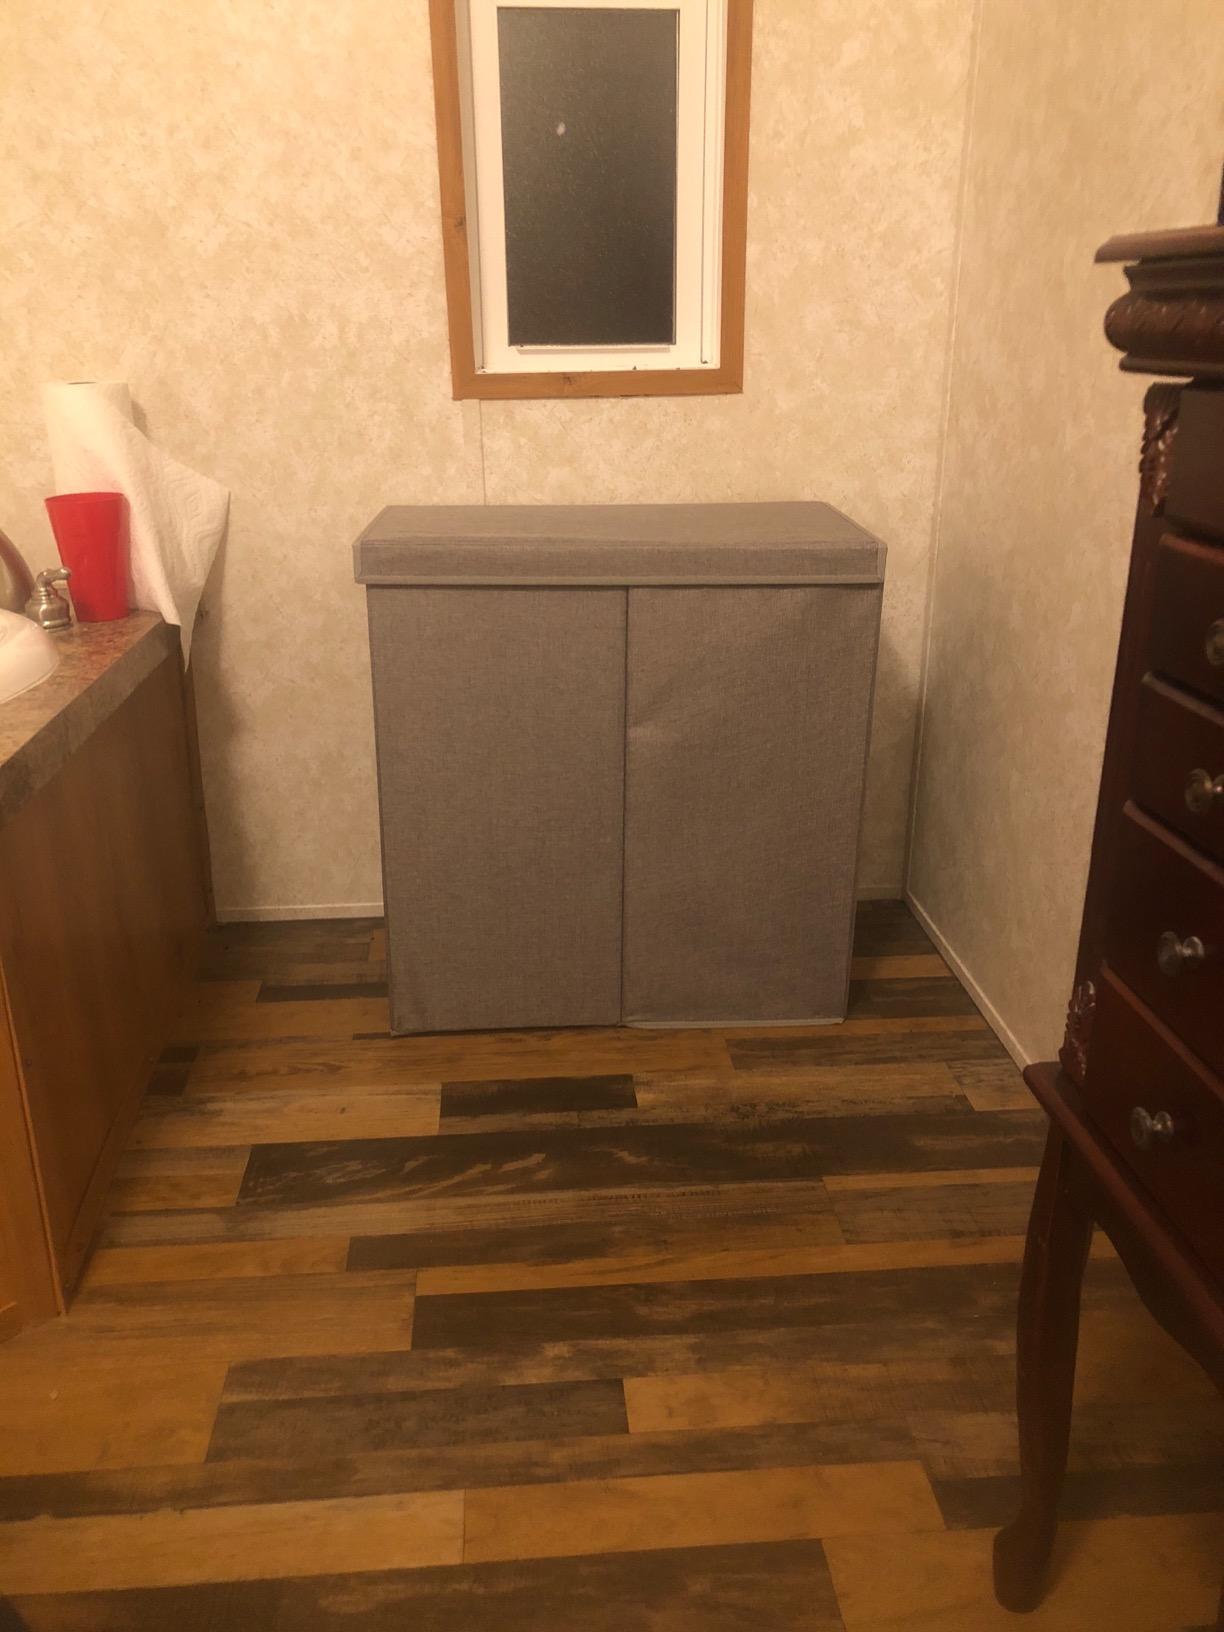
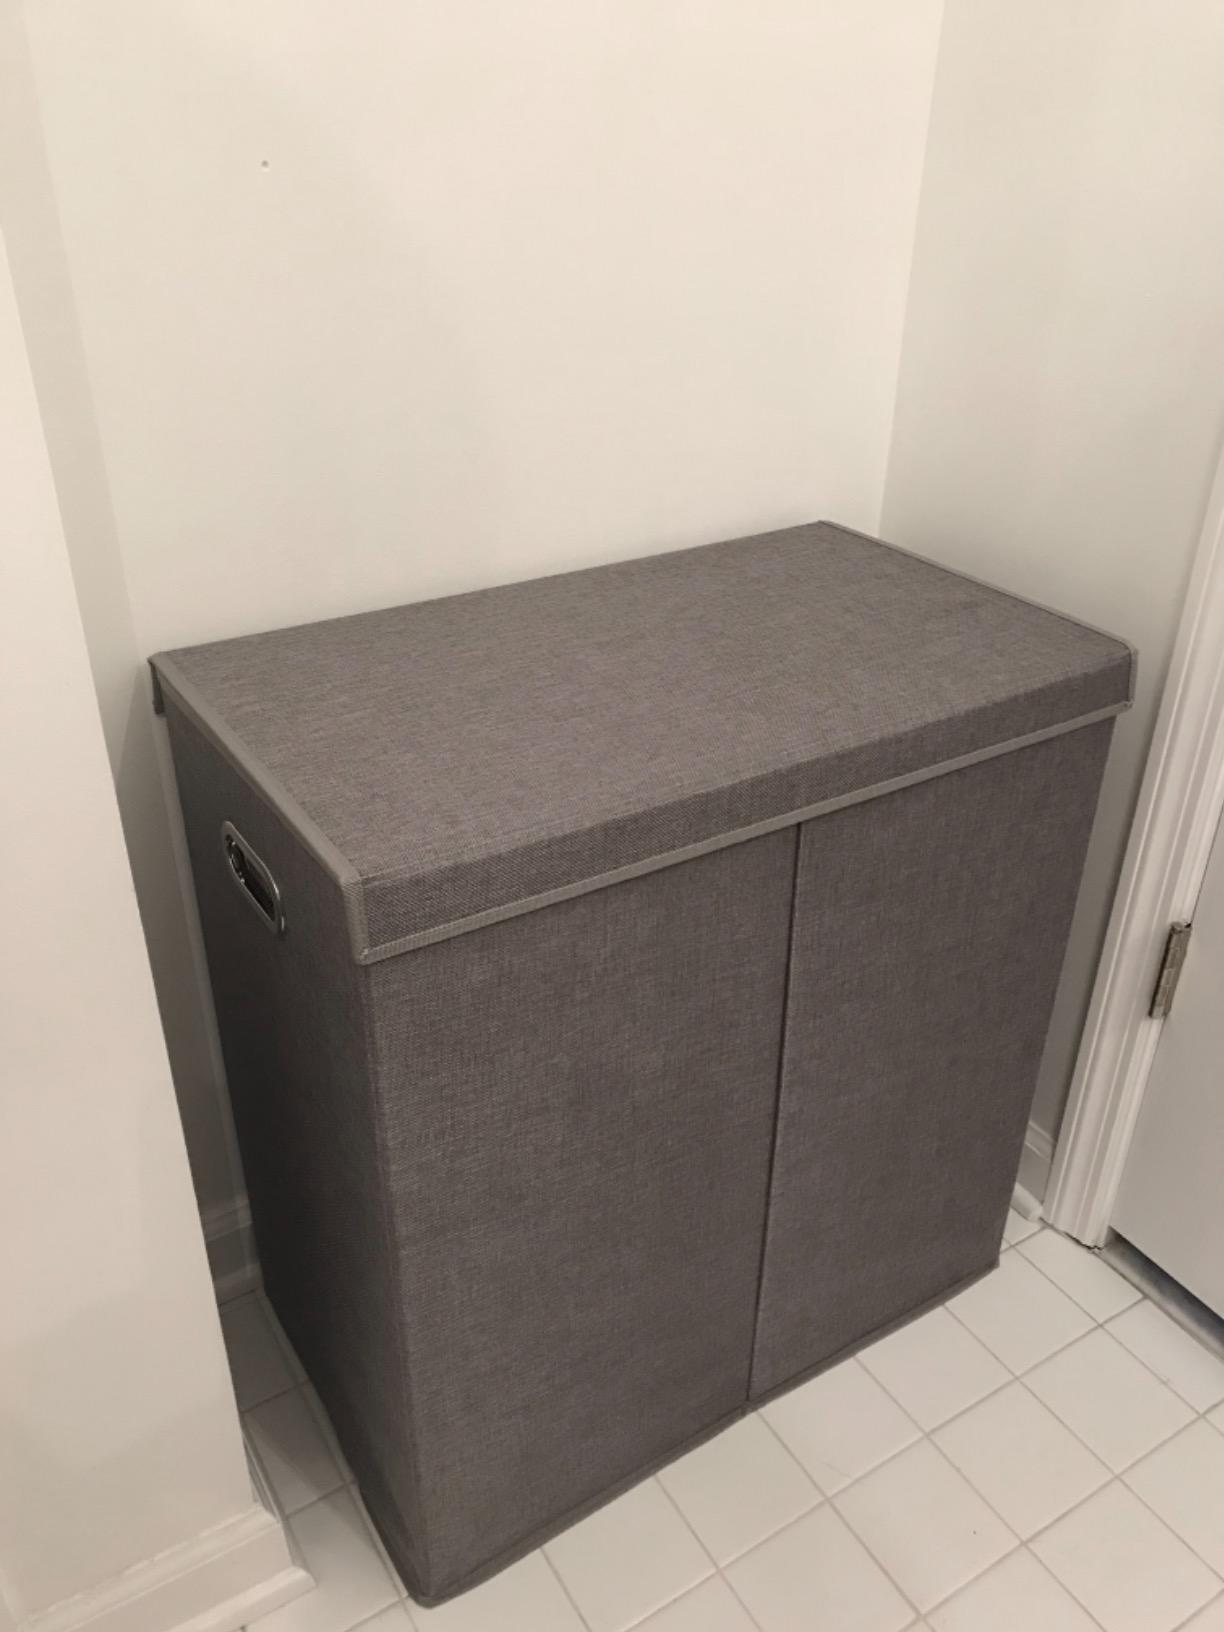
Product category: items_hamper
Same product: yes